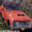
Label: automobile